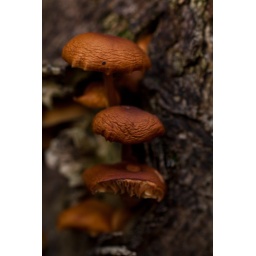
Some mushroomy type jobbies on a tree stump near our house